Jörg Jenatsch

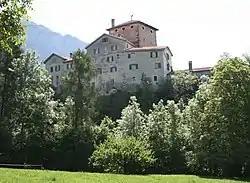
Rietberg Castle, home of Pompeius Planta

He was probably born in Lohn, or Samedan in the Upper Engadine. His childhood was spent in Silvaplana, before studying theology at Zürich and Basel, and in 1617 he became the Protestant pastor of Scharans (near Thusis) on the Protestant-Catholic border. Almost at once he plunged into active politics, taking the side of the Venetian and Protestant party associated primarily with the Salis family in the region, against the pro-Spanish Habsburgs and Catholic policy supported by the rival faction, headed by members of the Planta family.